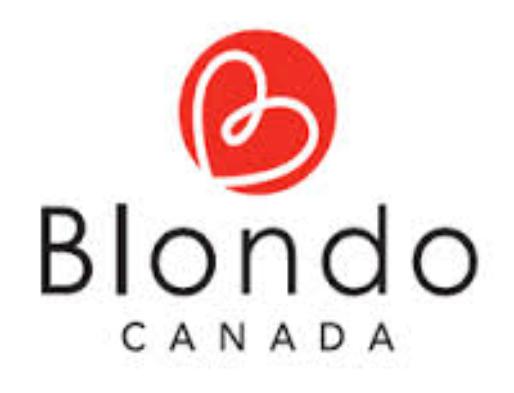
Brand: Blondo
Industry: Clothes